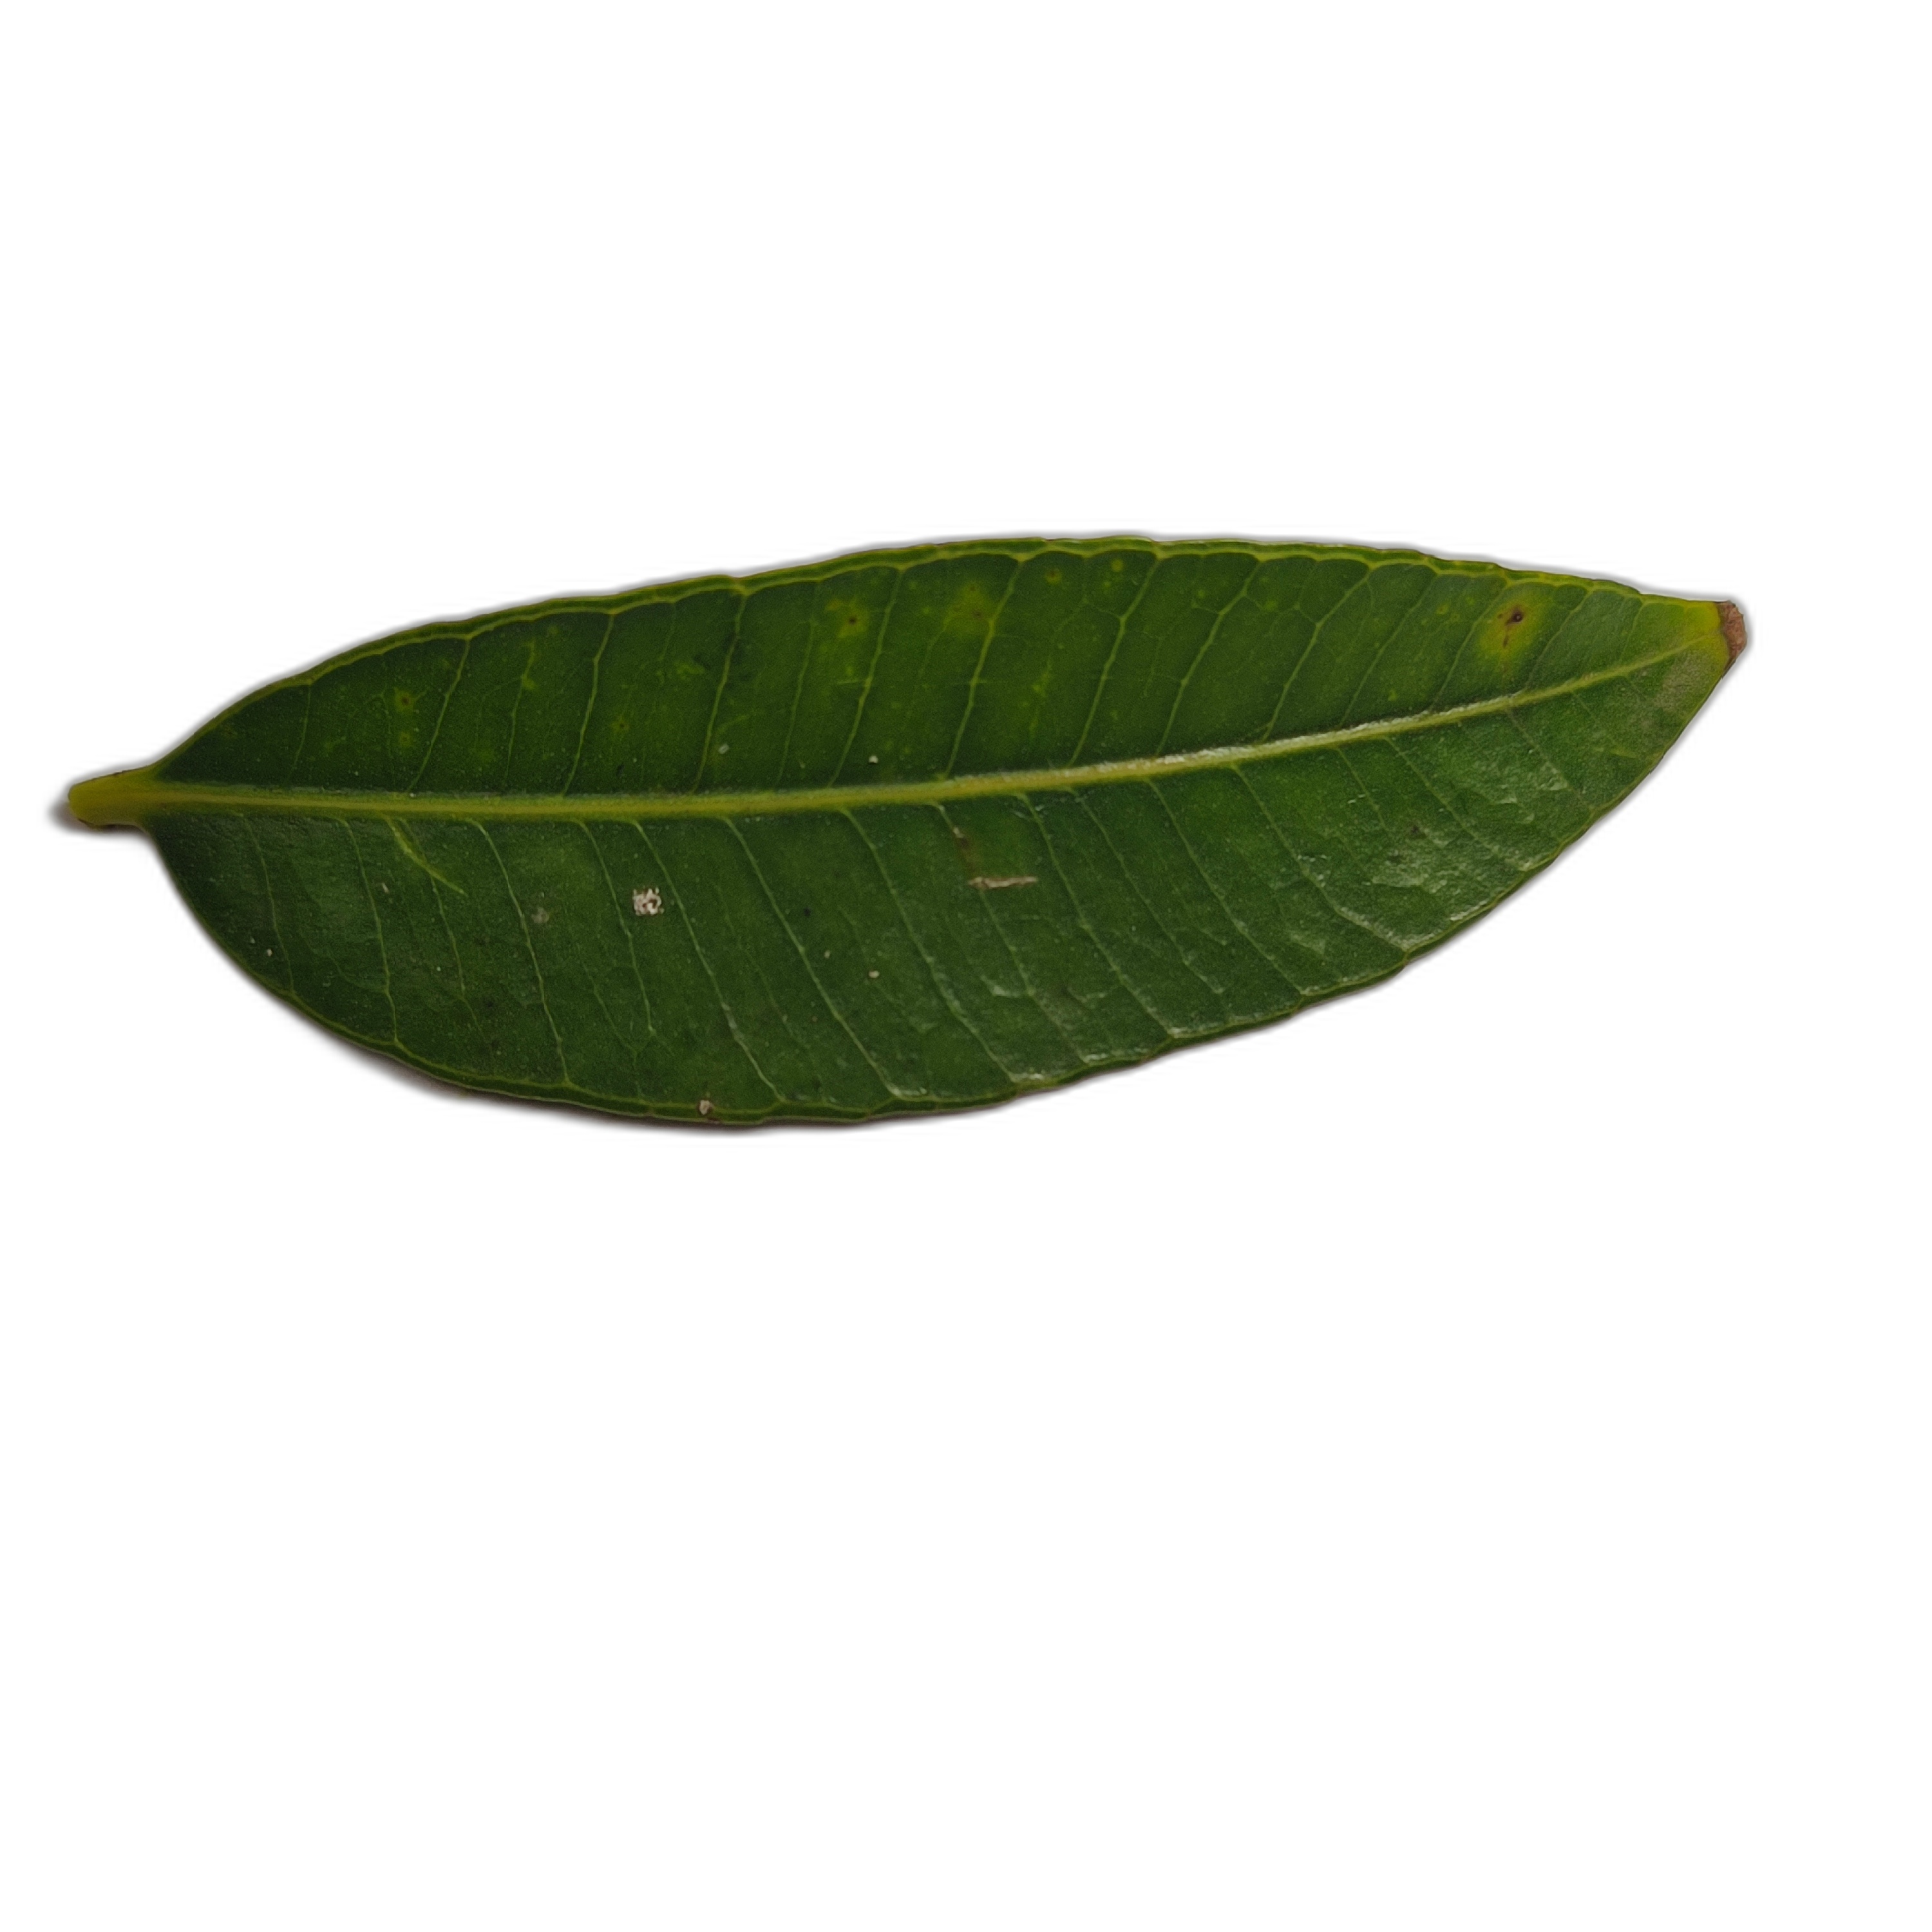
Label: healthy